Kyoto City Library of Historical Documents

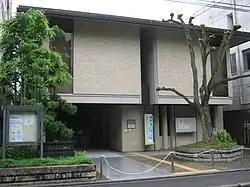

opened in Kyoto, Japan, in 1982. The museum's collection of over ninety thousand items relevant to the history of Kyoto includes materials relating to the Yase Dōji that have been designated an Important Cultural Property.